A Song to Remember

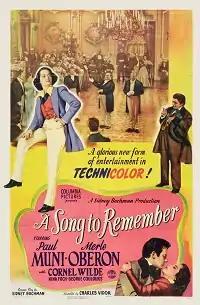
Film poster

A Song to Remember is a 1945 American biographical film which tells a fictionalised life story of Polish pianist and composer Frédéric Chopin. Directed by Charles Vidor and starring Paul Muni, Merle Oberon, and Cornel Wilde.